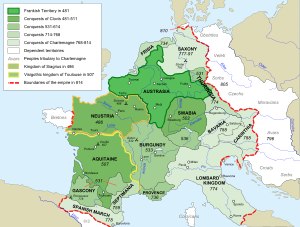
Middelalderen / Tidlig middelalder / Karolingerigets Europa
Kort der viser Frankens magt fra 481 til 814.
Middelalderen er en periode i Europas historie der går fra 400-tallet frem til og med 1400-tallet. Den begyndte med det Vestromerske Riges fald og overgik til renæssancen og opdagelsestiden. Middelalderen er mellemperioden mellem de tre traditionelle dele i den vestlige historie: antikken, middelalderen og moderne tid. Middelalderen bliver underinddelt i tidlig middelalder, højmiddelalder og senmiddelalder.